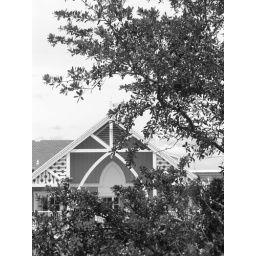
A random building in black and white.